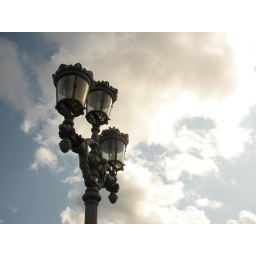
This is a photo of a lamp on a bridge in Stockholm.